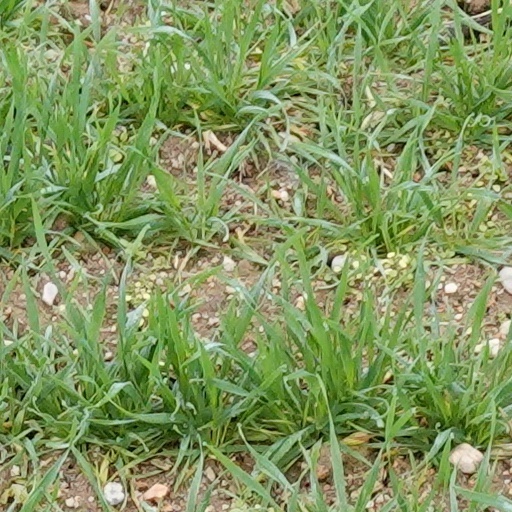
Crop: wheat